Forest Lawn Memorial Park (Ohio)

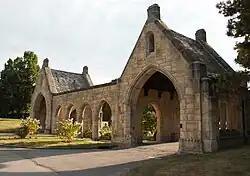
Forest Lawn entrance gate

Forest Lawn Memorial Park is a nonsectarian cemetery located in Boardman Township, Mahoning County, Ohio, United States. It was built in the 1930s and added to the National Register in 2018.